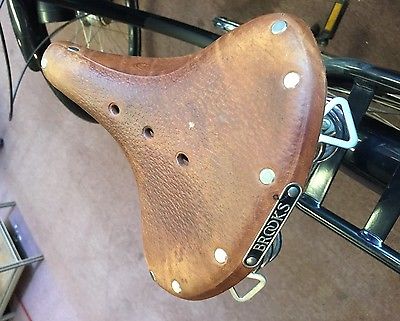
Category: bicycle